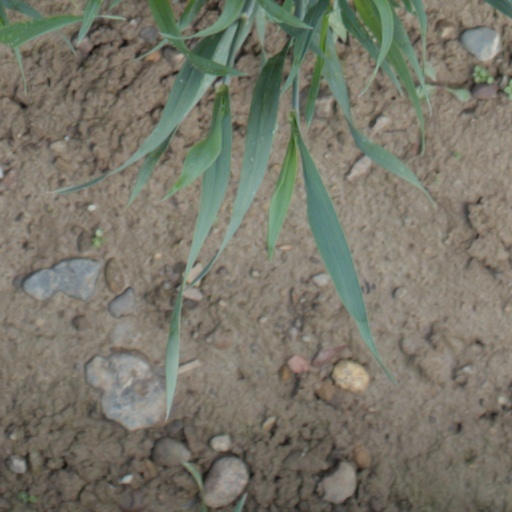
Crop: wheat